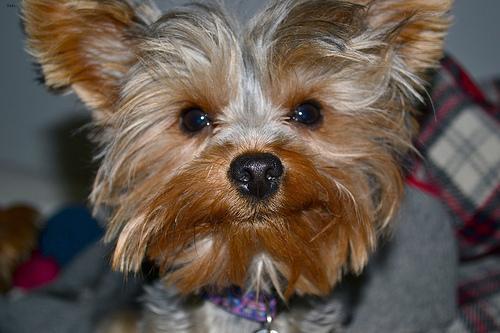
yorkshire terrier